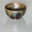
Label: bowl